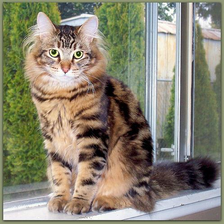
Species: cat
Breed: Maine Coon